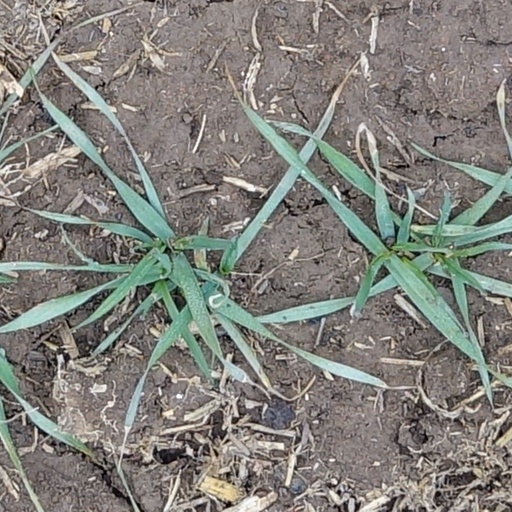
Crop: wheat